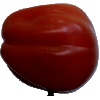
Label: Tomato Heart 1